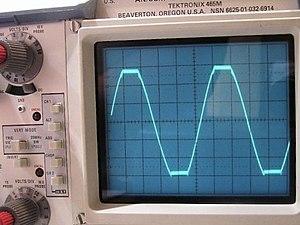
Un écrêtement est une forme de distorsion d'un signal, dans ce cas-ci un signal audio.